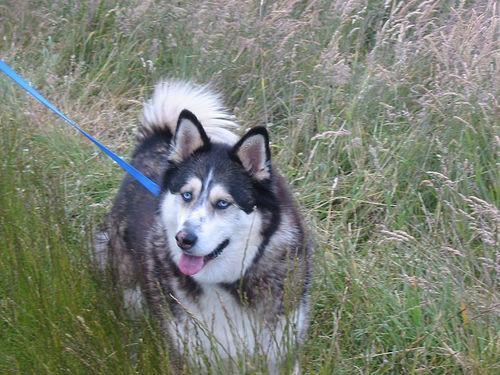
Eskimo_dog